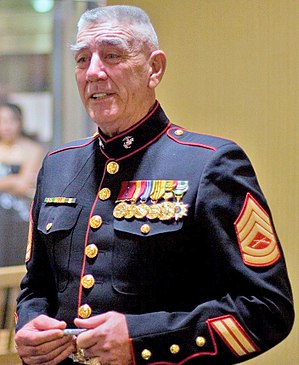
Døde i 2018 / April
Døde i 2018 er en liste over notable personer, der er afgået ved døden i 2018.